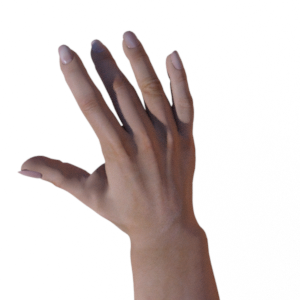
Label: paper